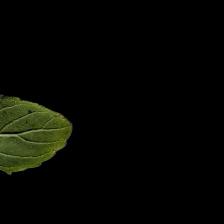
Plant: Tulsi